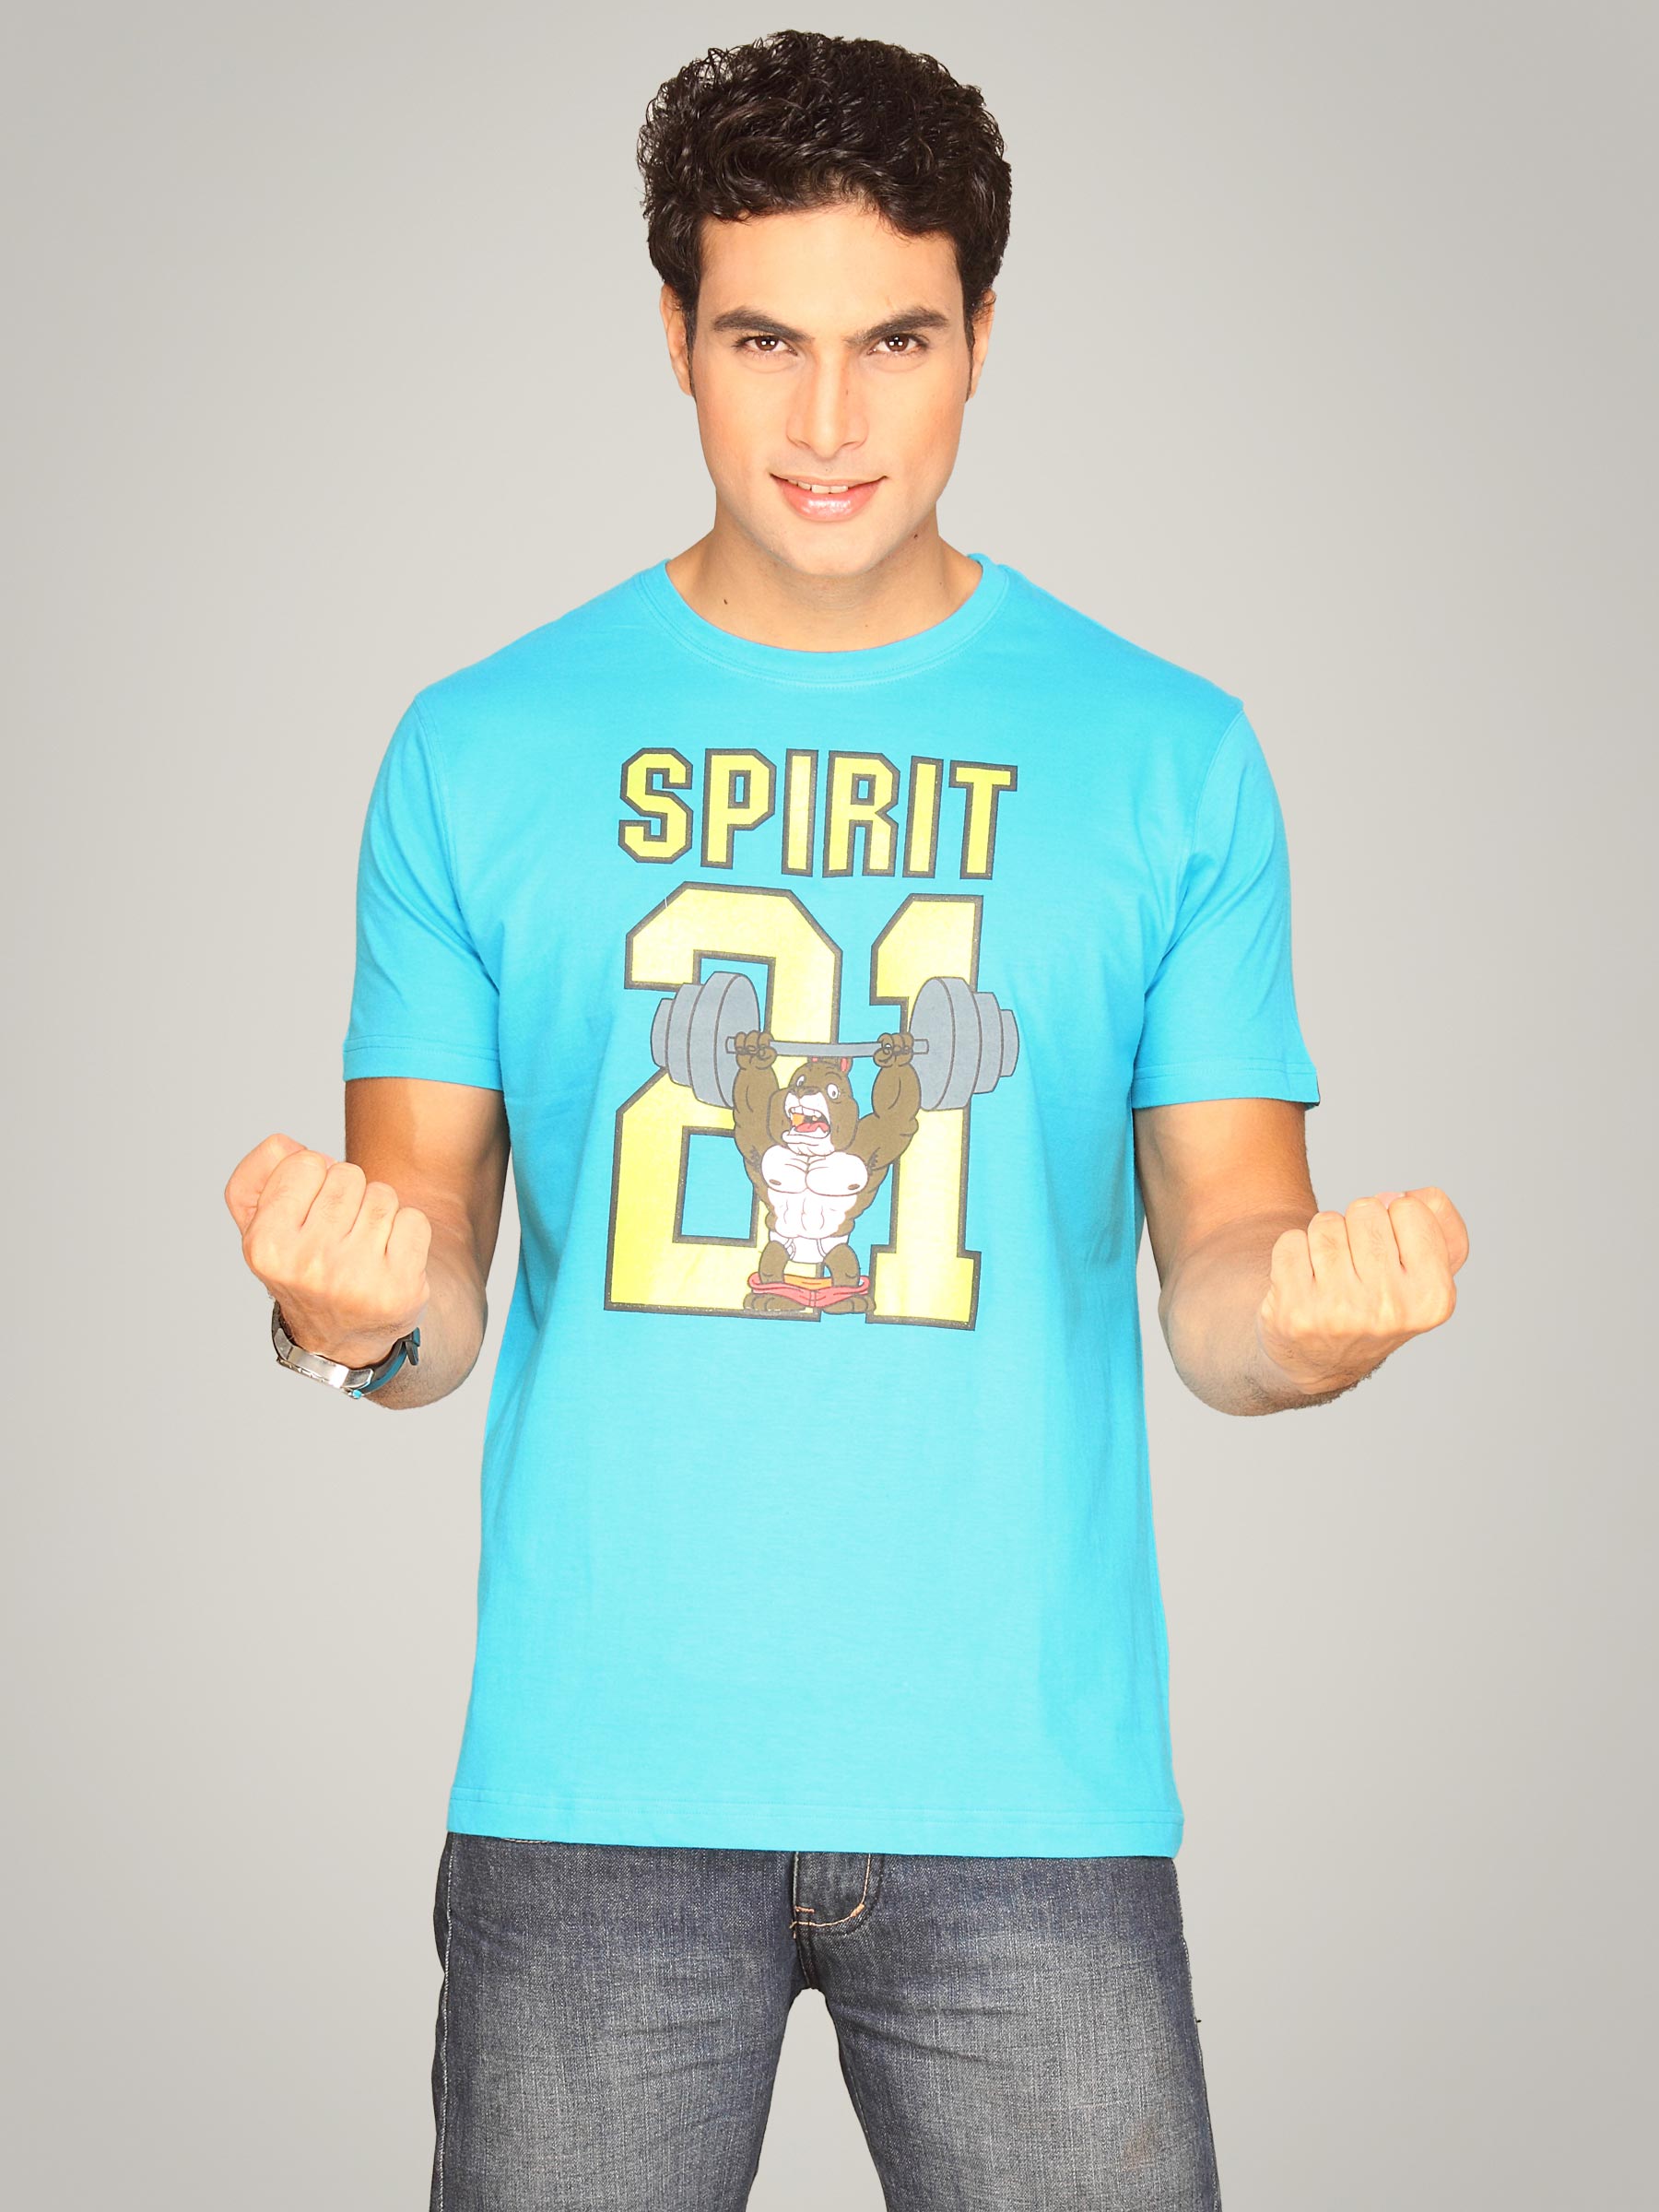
Probase Men's Spirit Aqua Blue T-shirt
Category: Apparel / Topwear / Tshirts
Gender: Men
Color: Green
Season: Summer 2011
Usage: Casual